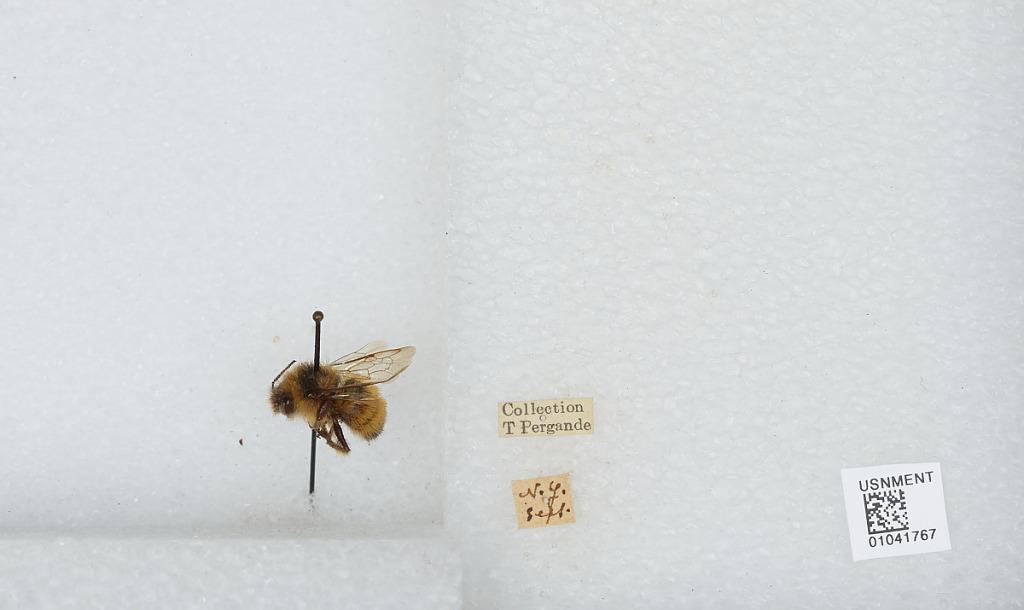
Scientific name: Bombus sp.
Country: United States
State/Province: New York